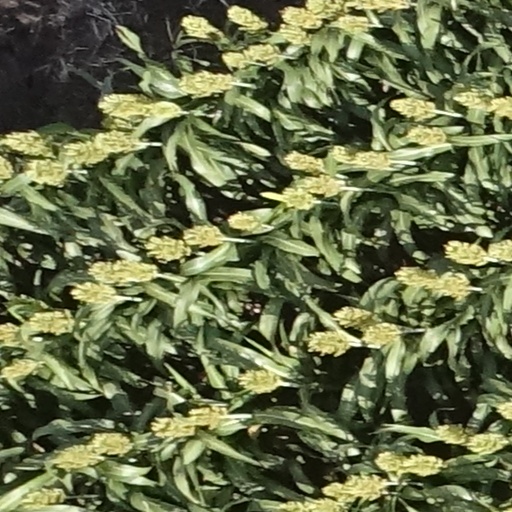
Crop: sorghum